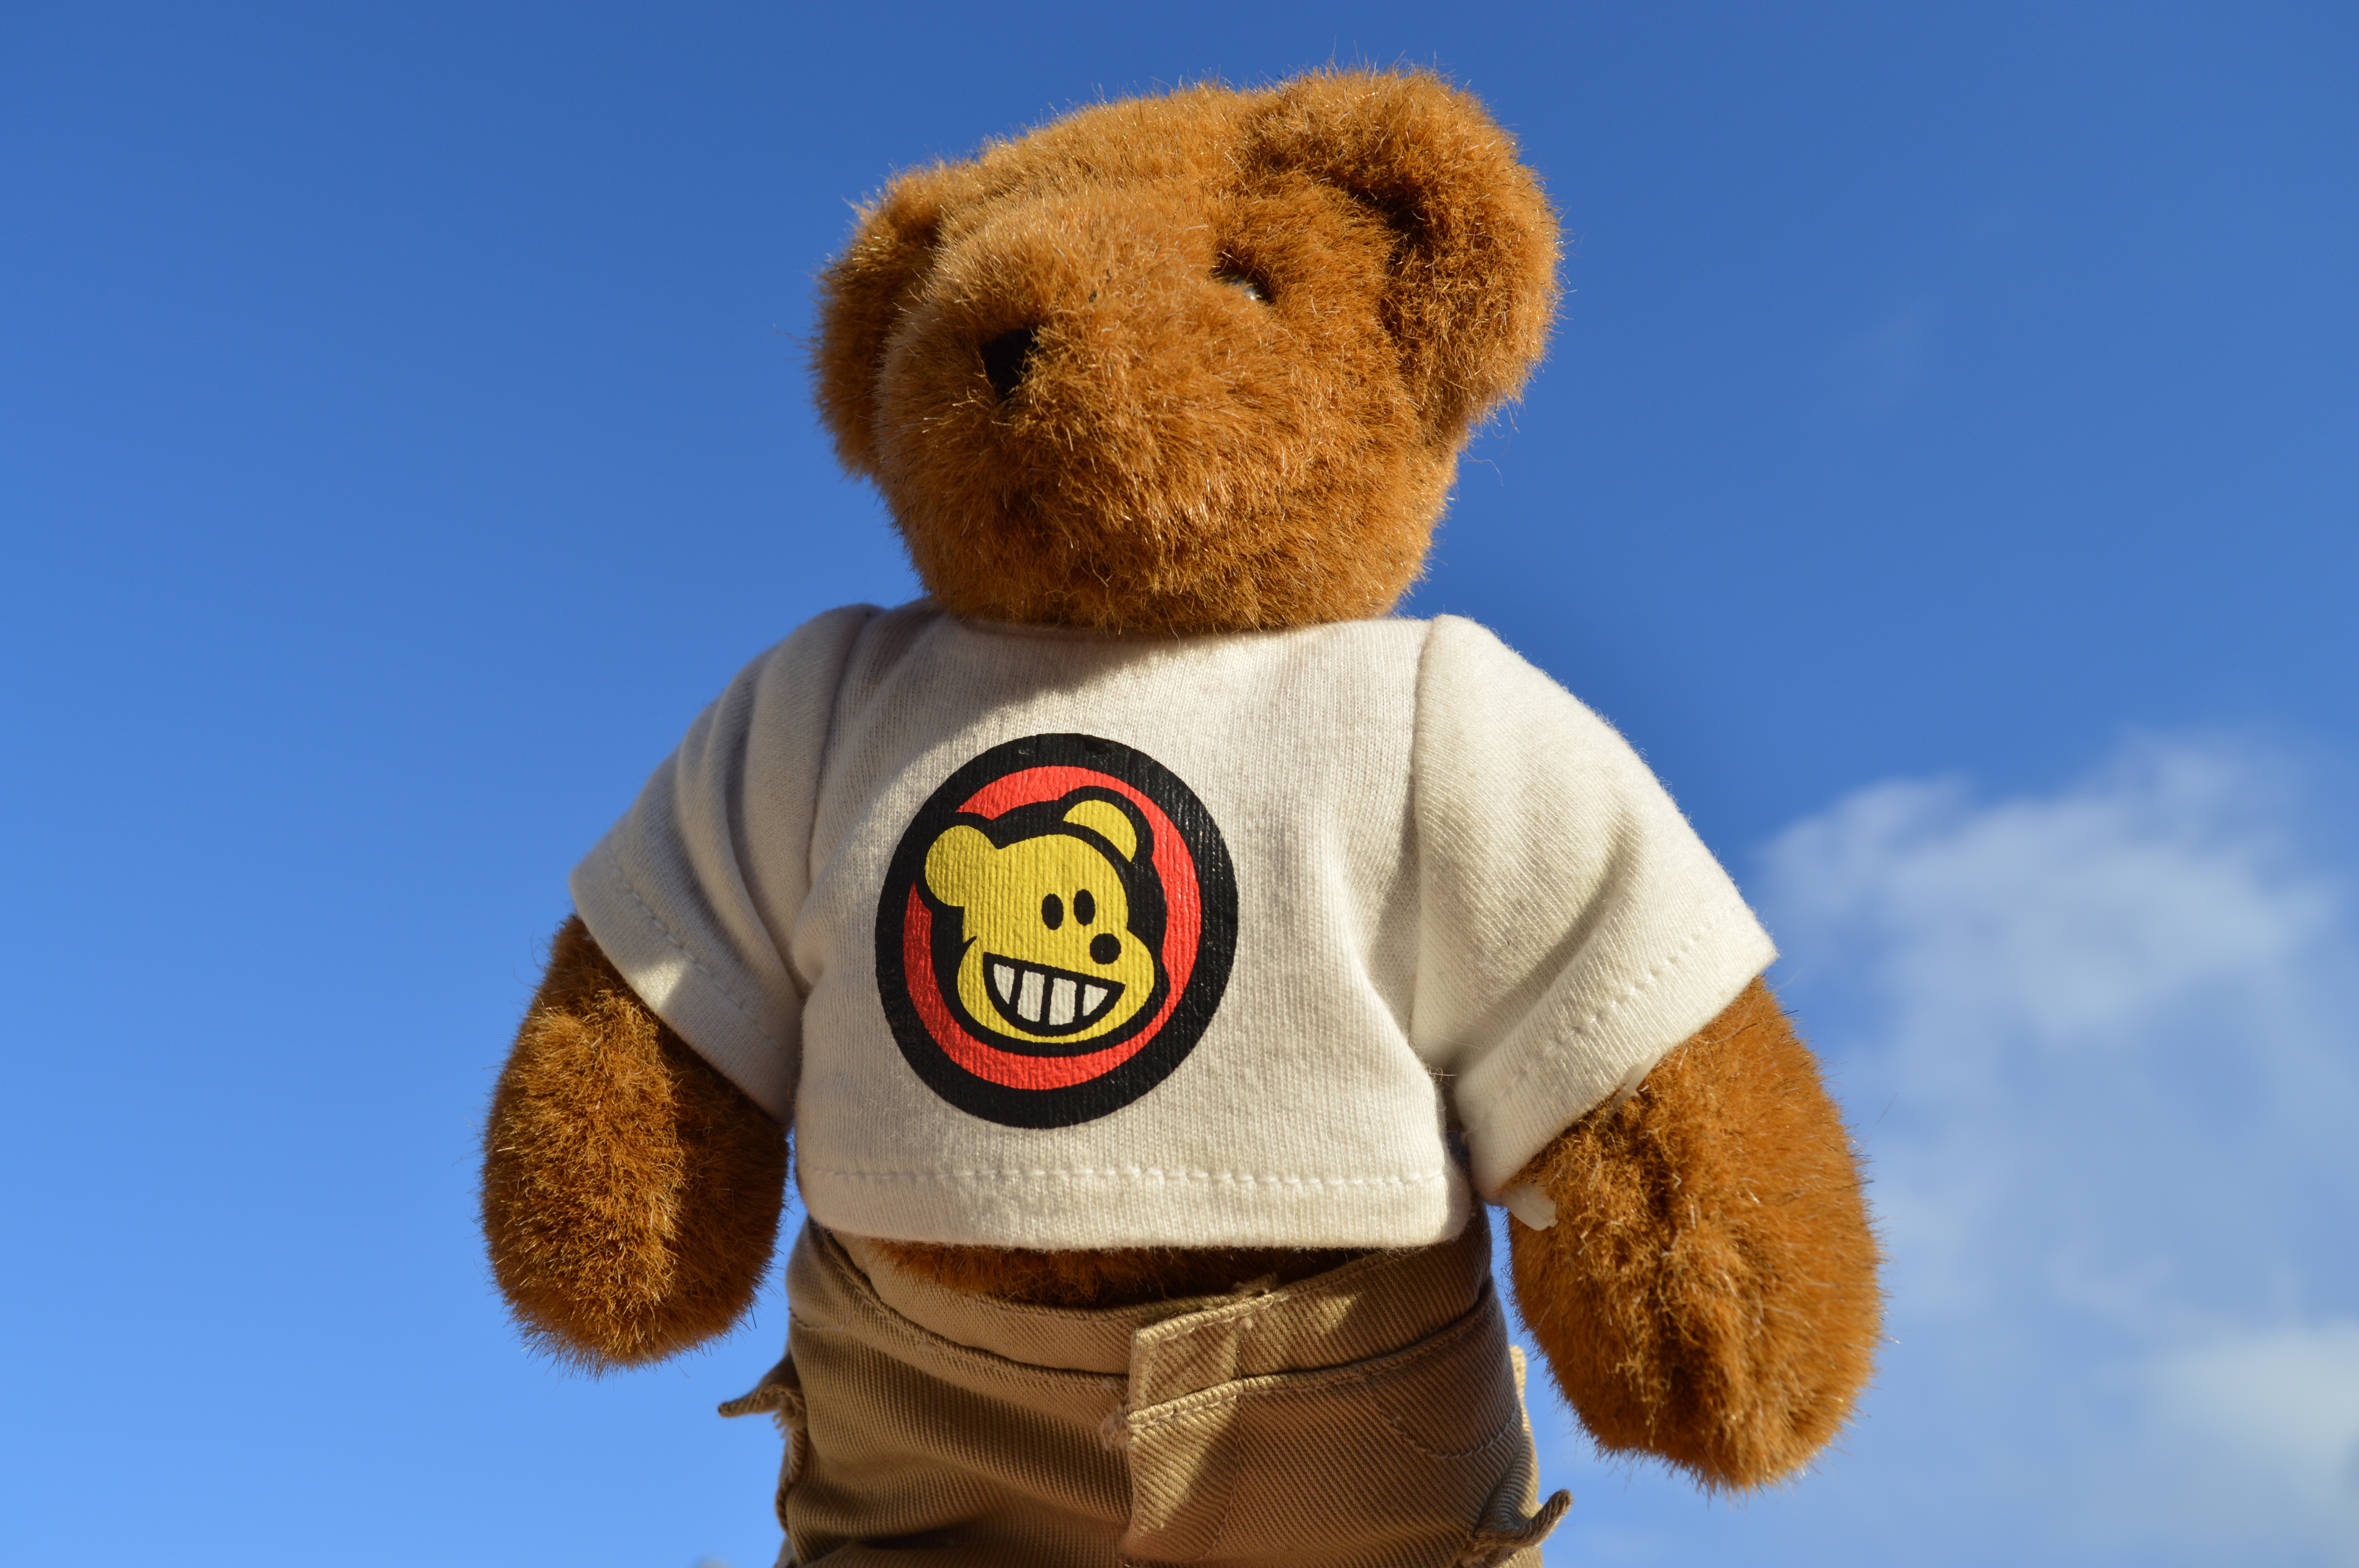
cute, bear, fur, fluffy, brown, toy, childhood, blue sky, teddy bear, furry, plush, stuffed animal, cuddly, t shirt, stuffed toy